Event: Typhoon Ruby
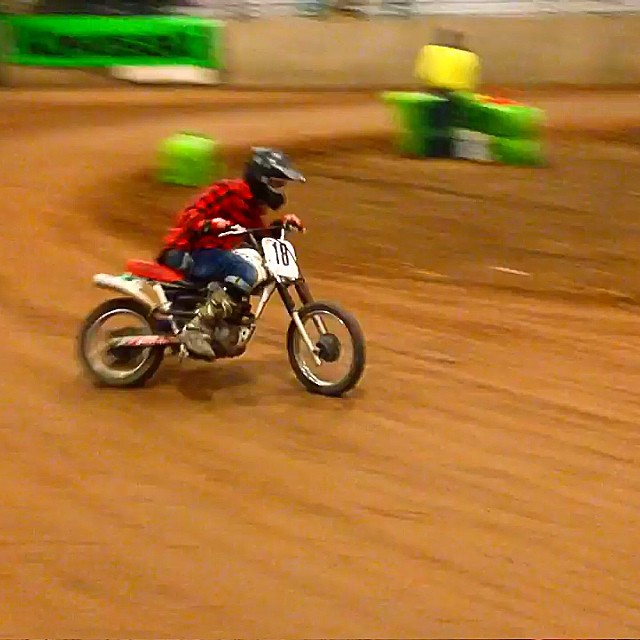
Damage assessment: no_damage